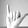
ASL letter: Y